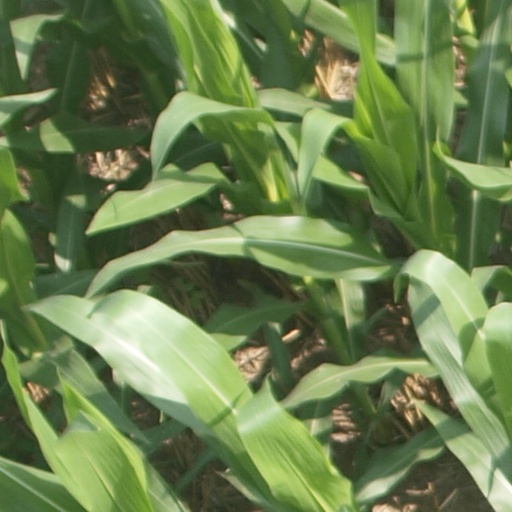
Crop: maize; corn